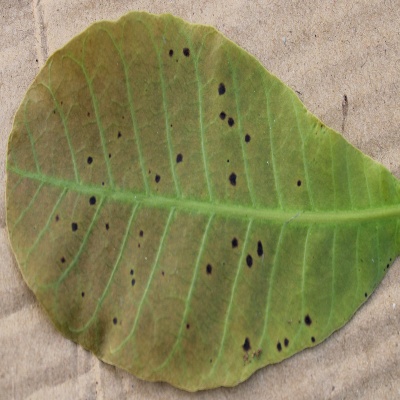
Crop: Cashew
Condition: anthracnose